George Washington Birthplace National Monument

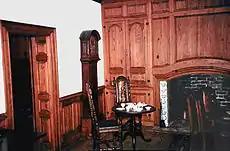
The Memorial House interior – the tea table is from the original house

The George Washington Birthplace National Monument is east of Fredericksburg, Virginia, located on the Northern Neck. It can be reached via VA Route 204, the access road to the site from VA State Route 3.